Daucus broteri

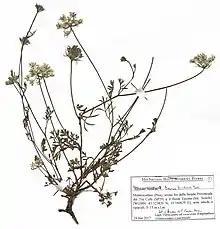
Specimen of "Daucus broteri" showing the stem, leaves, and flowers

"Daucus broteri" forms disc-shaped bunches of white flowers called Umbels that bloom between April and August. It grows up to 10 to 30 cm with an upright stem that's heavily branched at the base with a single, long taproot and leaves that are bi-pinnate.